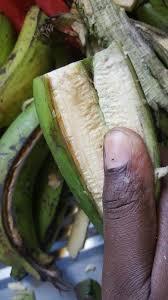
Kidole kimeshikilia kipande cha ndizi,kibichi. Ndizi hiyo ina ganda za kijani kibichi na imekatwa katikati ikionyesha, sehemu yake ya ndani nyeupe. Nyuma ya ndizi na kidole,kuna vitu vingine vinavyo onekana kua mabaki ya mboga au matunda.